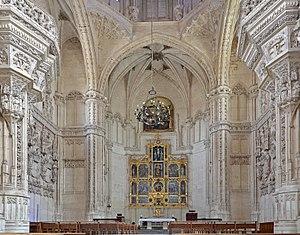
Choeur de l'église du Monastère de San Juan de los Reyes - Tolède, Castille-La Manche, Espagne This is a photo of a monument indexed in the Spanish heritage register of Bienes de Interés Cultural under the reference RI-51-0000322.
Anton Egas est un sculpteur et architecte espagnol de l'époque baroque de style isabélin.